Friedland, Mecklenburg-Vorpommern

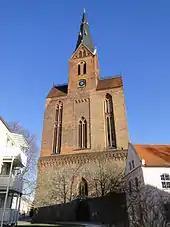
Church of the Virgin Mary

Friedland is a town in the district Mecklenburgische Seenplatte, Mecklenburg-Vorpommern, Germany.